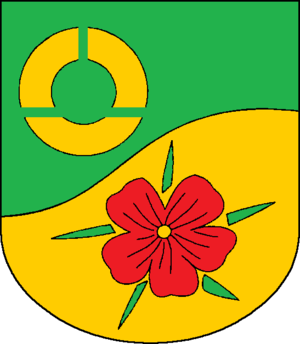
Kankelau
Coat of arms of Kankelau
Kankelau er en kommune i det nordlige Tyskland, beliggende i Amt Schwarzenbek-Land i den sydvestlige del af Kreis Herzogtum Lauenburg. Kreis Herzogtum Lauenburg ligger i delstaten Slesvig-Holsten.